Goring Hotel

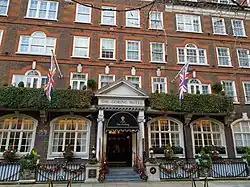

The Goring Hotel is a 5-star luxury hotel at 15 Beeston Place in the Victoria area of London, England. It is located just east of Belgravia, and to the southwest of Buckingham Palace. The hotel's restaurant, The Dining Room, holds one Michelin Star.